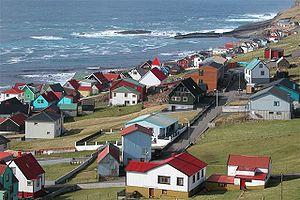
Tvøroyri est un village des îles Féroé située sur la côte nord du fjord Trongisvágsfjørður, sur la côte est de l'île Suðuroy.
Sumba est une commune des Îles Féroé situé au sud de l'île de Suðuroy. En 2008, sa population était de 353 habitants.